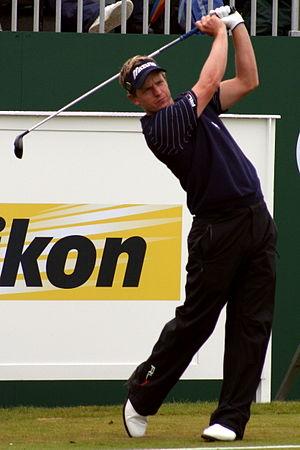
Luke Donald, né le 7 décembre 1977 à Hemel Hempstead, est un joueur de golf anglais. En 2011, il devient le quinzième nᵒ 1 mondial. Il est également le second, après son compatriote Lee Westwood, à parvenir à ce rang sans avoir de titre du grand chelem à son palmarès.